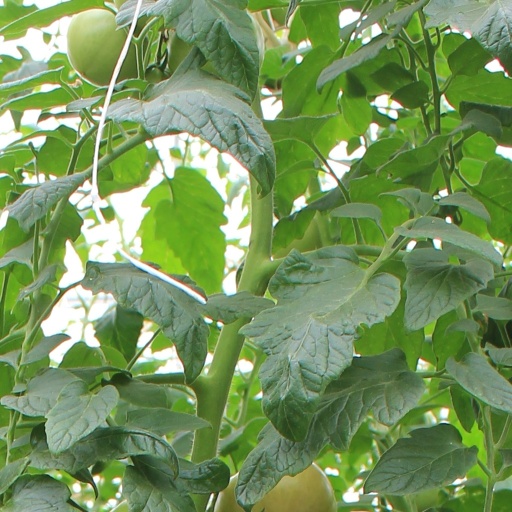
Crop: tomato